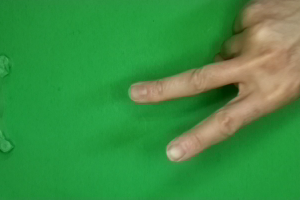
Label: scissors